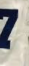
Number: 7